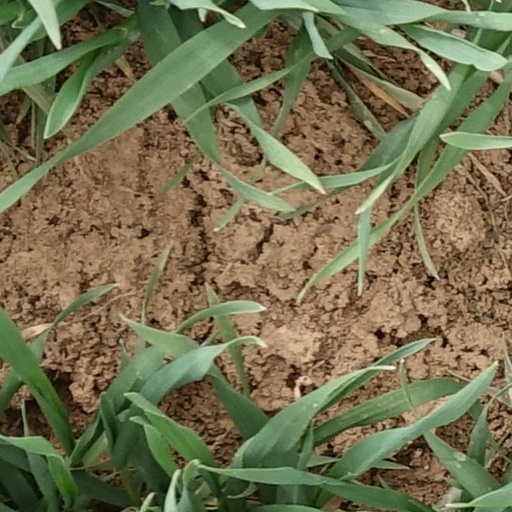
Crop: wheat